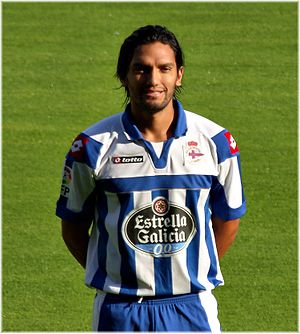
Abel Aguilar
Abel Enrique Aguilar Tapias er en colombiansk fodboldspiller. Han spiller hos Deportivo Cali i sit hjemland.